Ben A'an

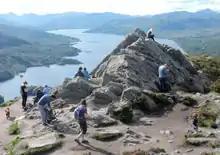
HIkers near Ben A'an's summit

The normal route is from the pay and display car park of "Ben An" (sic) by the shore of Loch Achray. From there the signed path heads straight uphill in a north-northeasterly direction before picking up the course of a burn, the "Allt Inneir", and heading north-northwest up to a low saddle (246 m). The path crosses the saddle heading northwest before picking up the course of another burn, the "Allt na Cailliche", and following it steeply uphill below the crags of Ben A'an. Close to the source of the burn the path swings westwards and behind the west top of the hill onto a col, from which it is a short climb to the summit of the west top which is the destination for most hikers. There is no obvious path to the main summit.